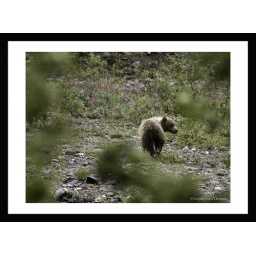
Grizzly bear cub in Denali National Park, Alaska. July 2010